Guglielmo Caffè

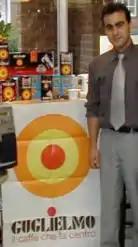
Mimmo Elia President of L'Espresso USA

"L’Espresso USA" was established in 2000, by Mimmo Elia. Based in Boston, Massachusetts, it has five nationwide distributors and several hundred statewide customers.